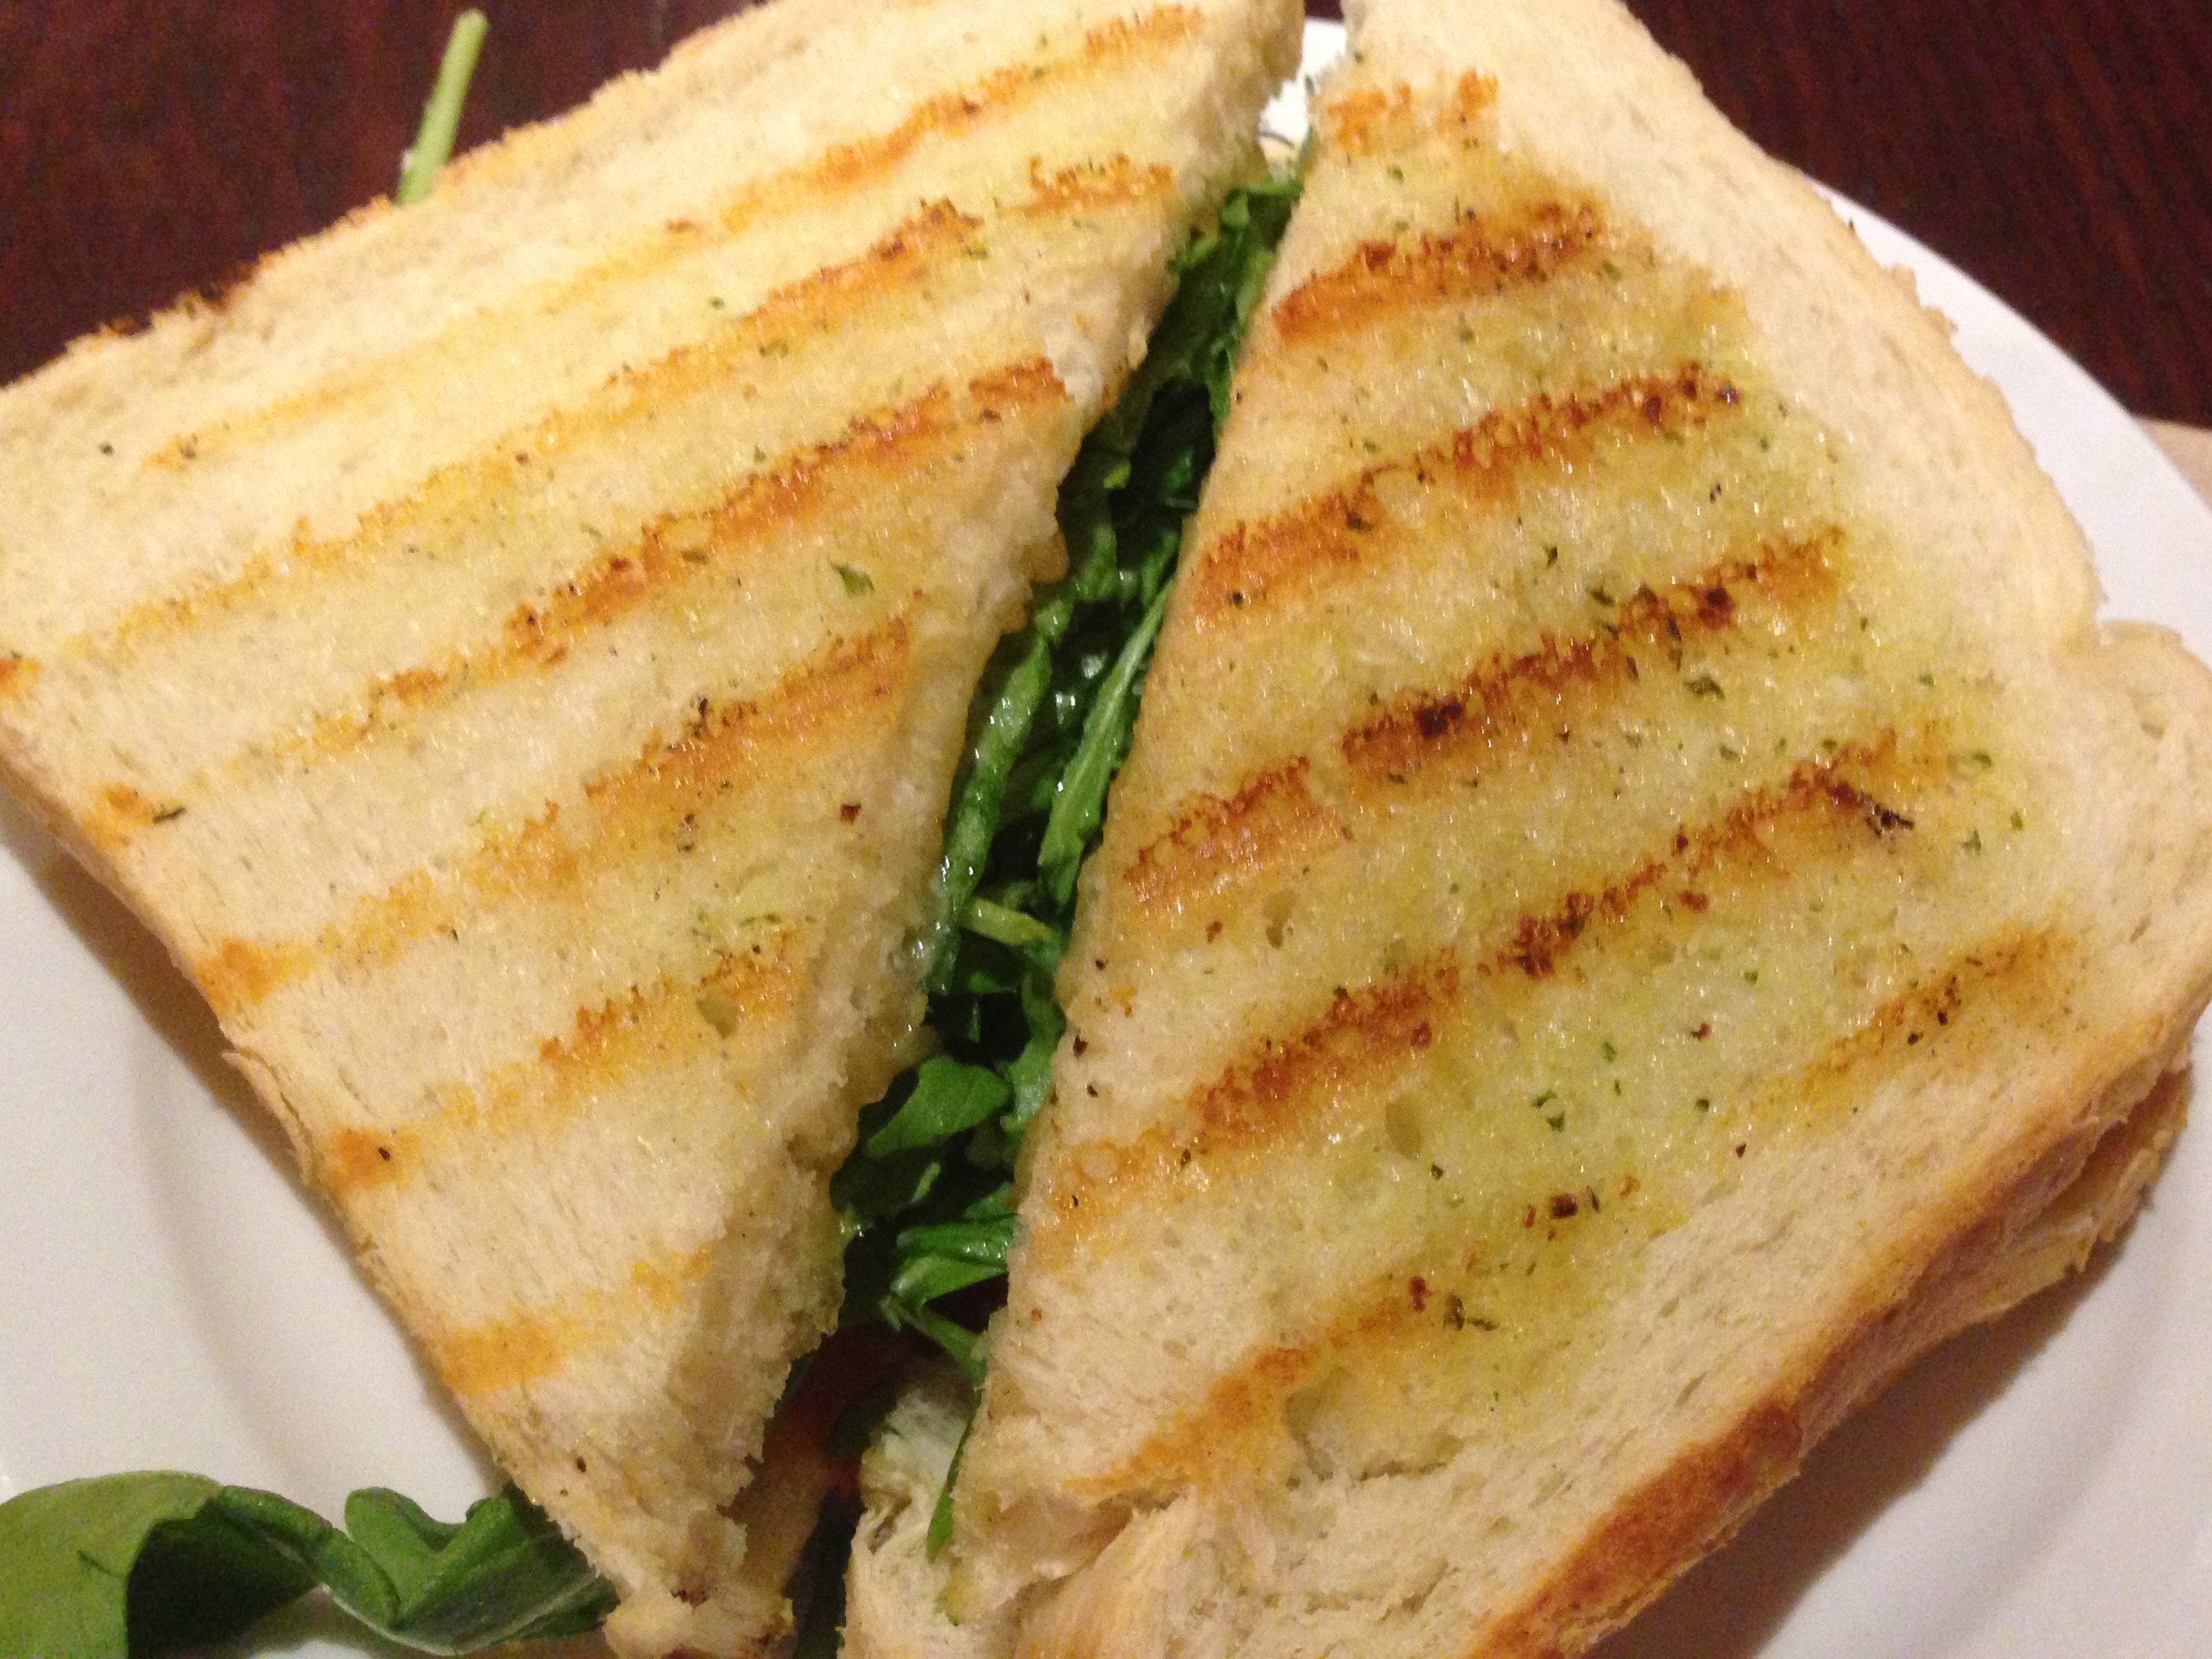
dish, meal, food, produce, fish, breakfast, cuisine, sandwich, toast, asian food, vegetarian food